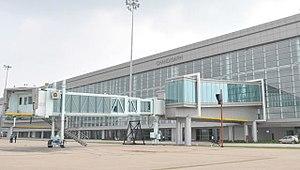
L'aéroport de Chandigarh est un aéroport international situé à Chandigarh, capitale des États du Pendjab et de l'Haryana, en Inde.